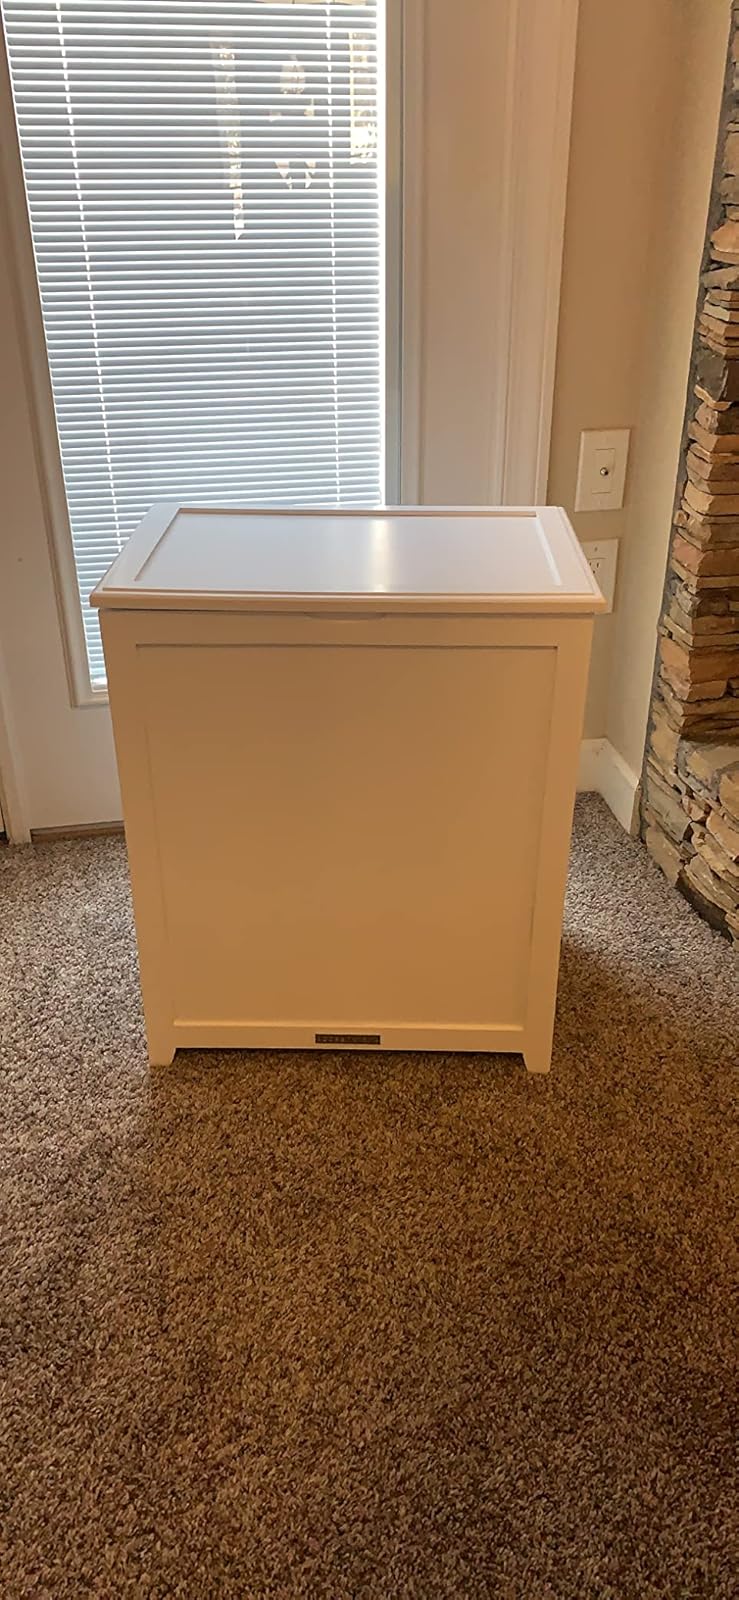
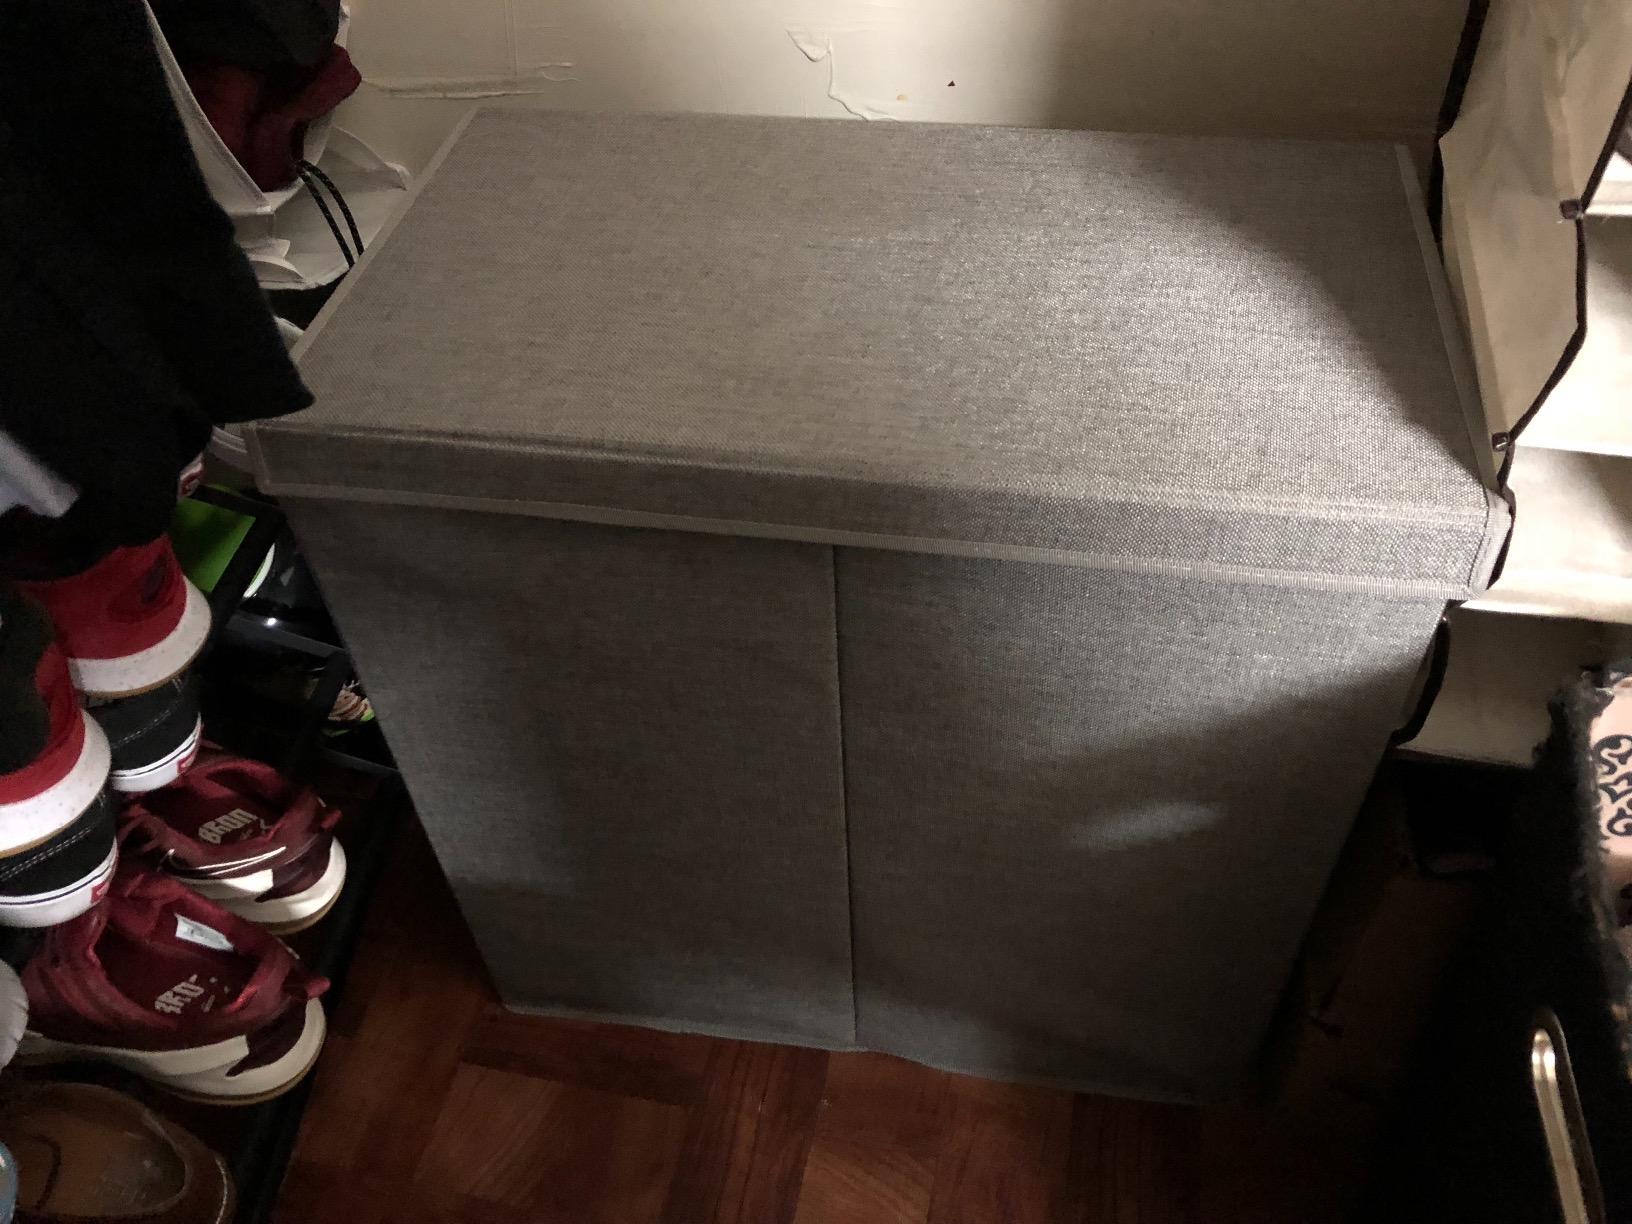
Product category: items_hamper
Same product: no